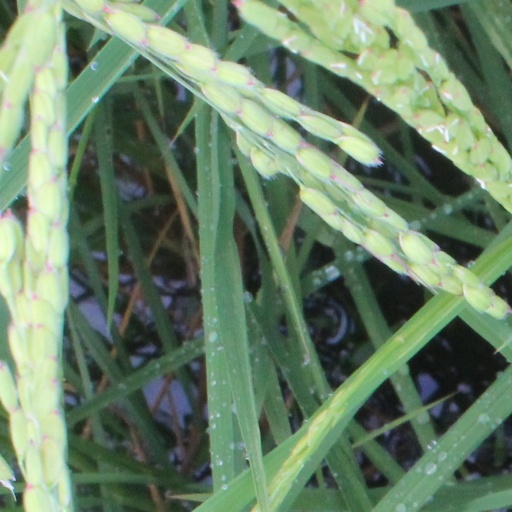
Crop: rice